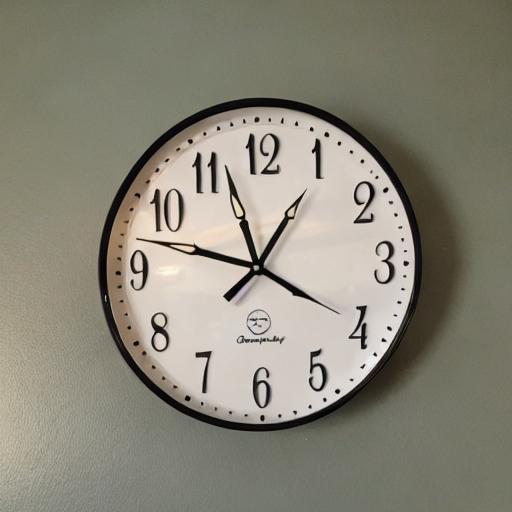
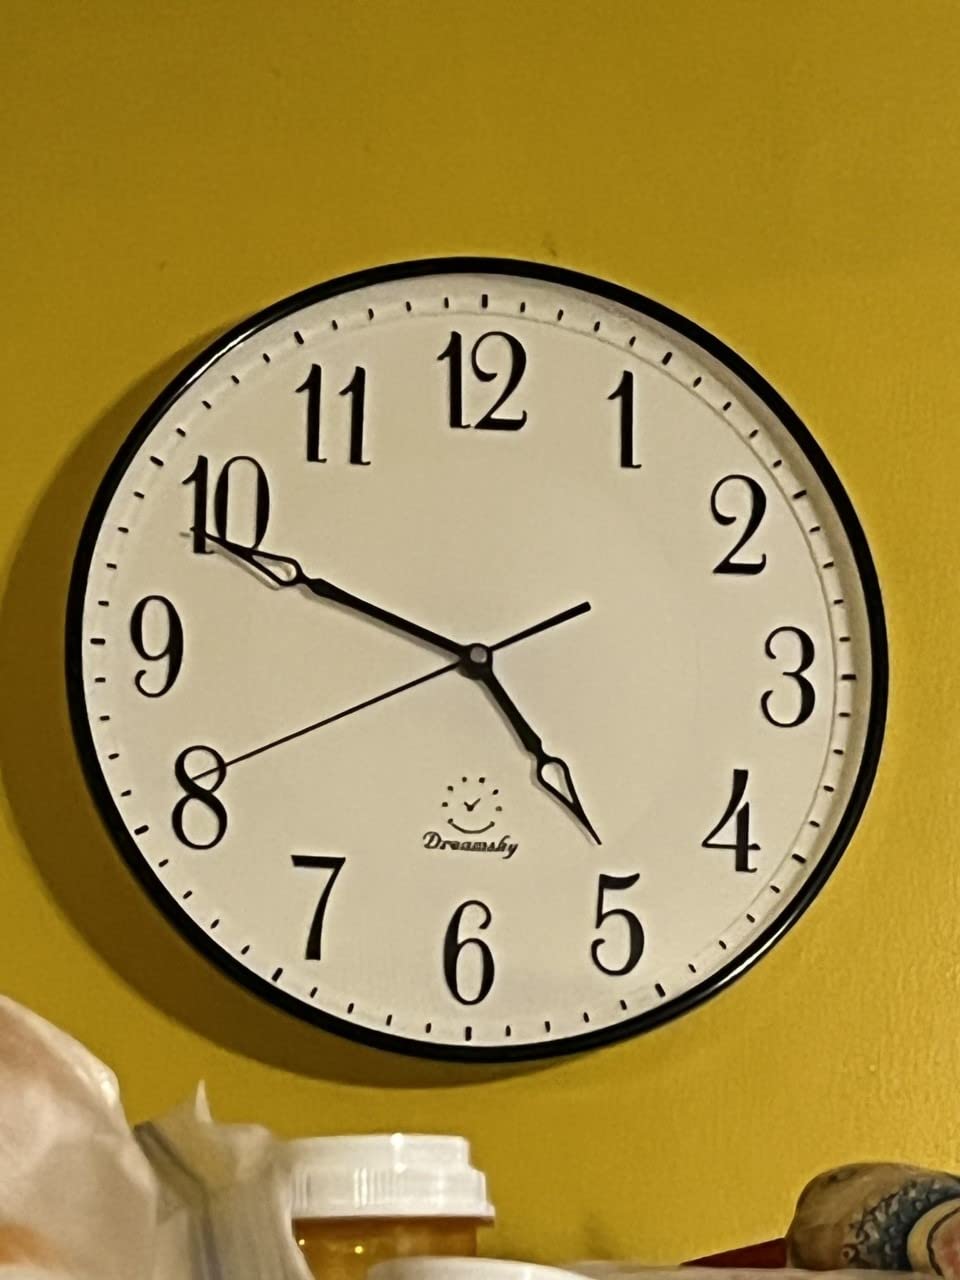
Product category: clock
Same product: no